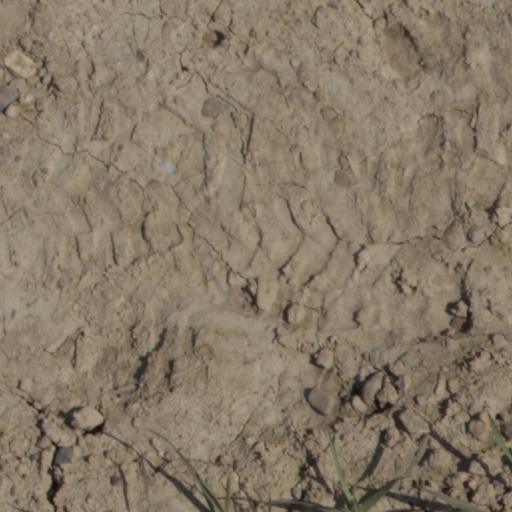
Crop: wheat